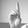
ASL letter: D